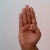
The image shows a hand gesture representing the letter 'B' in Indian Sign Language.